Bombay Hook National Wildlife Refuge

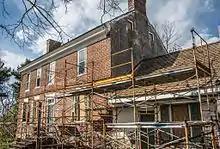
The Allee House under repair in 2016

The Allee House stands as it did in the 18th century, and overlooks the fields and marshes of Kent County, Delaware. It is one of the best preserved examples of an early brick farmhouse in Delaware. The Allee House was built about 1753 by Abraham Allee, the son of John Allee.